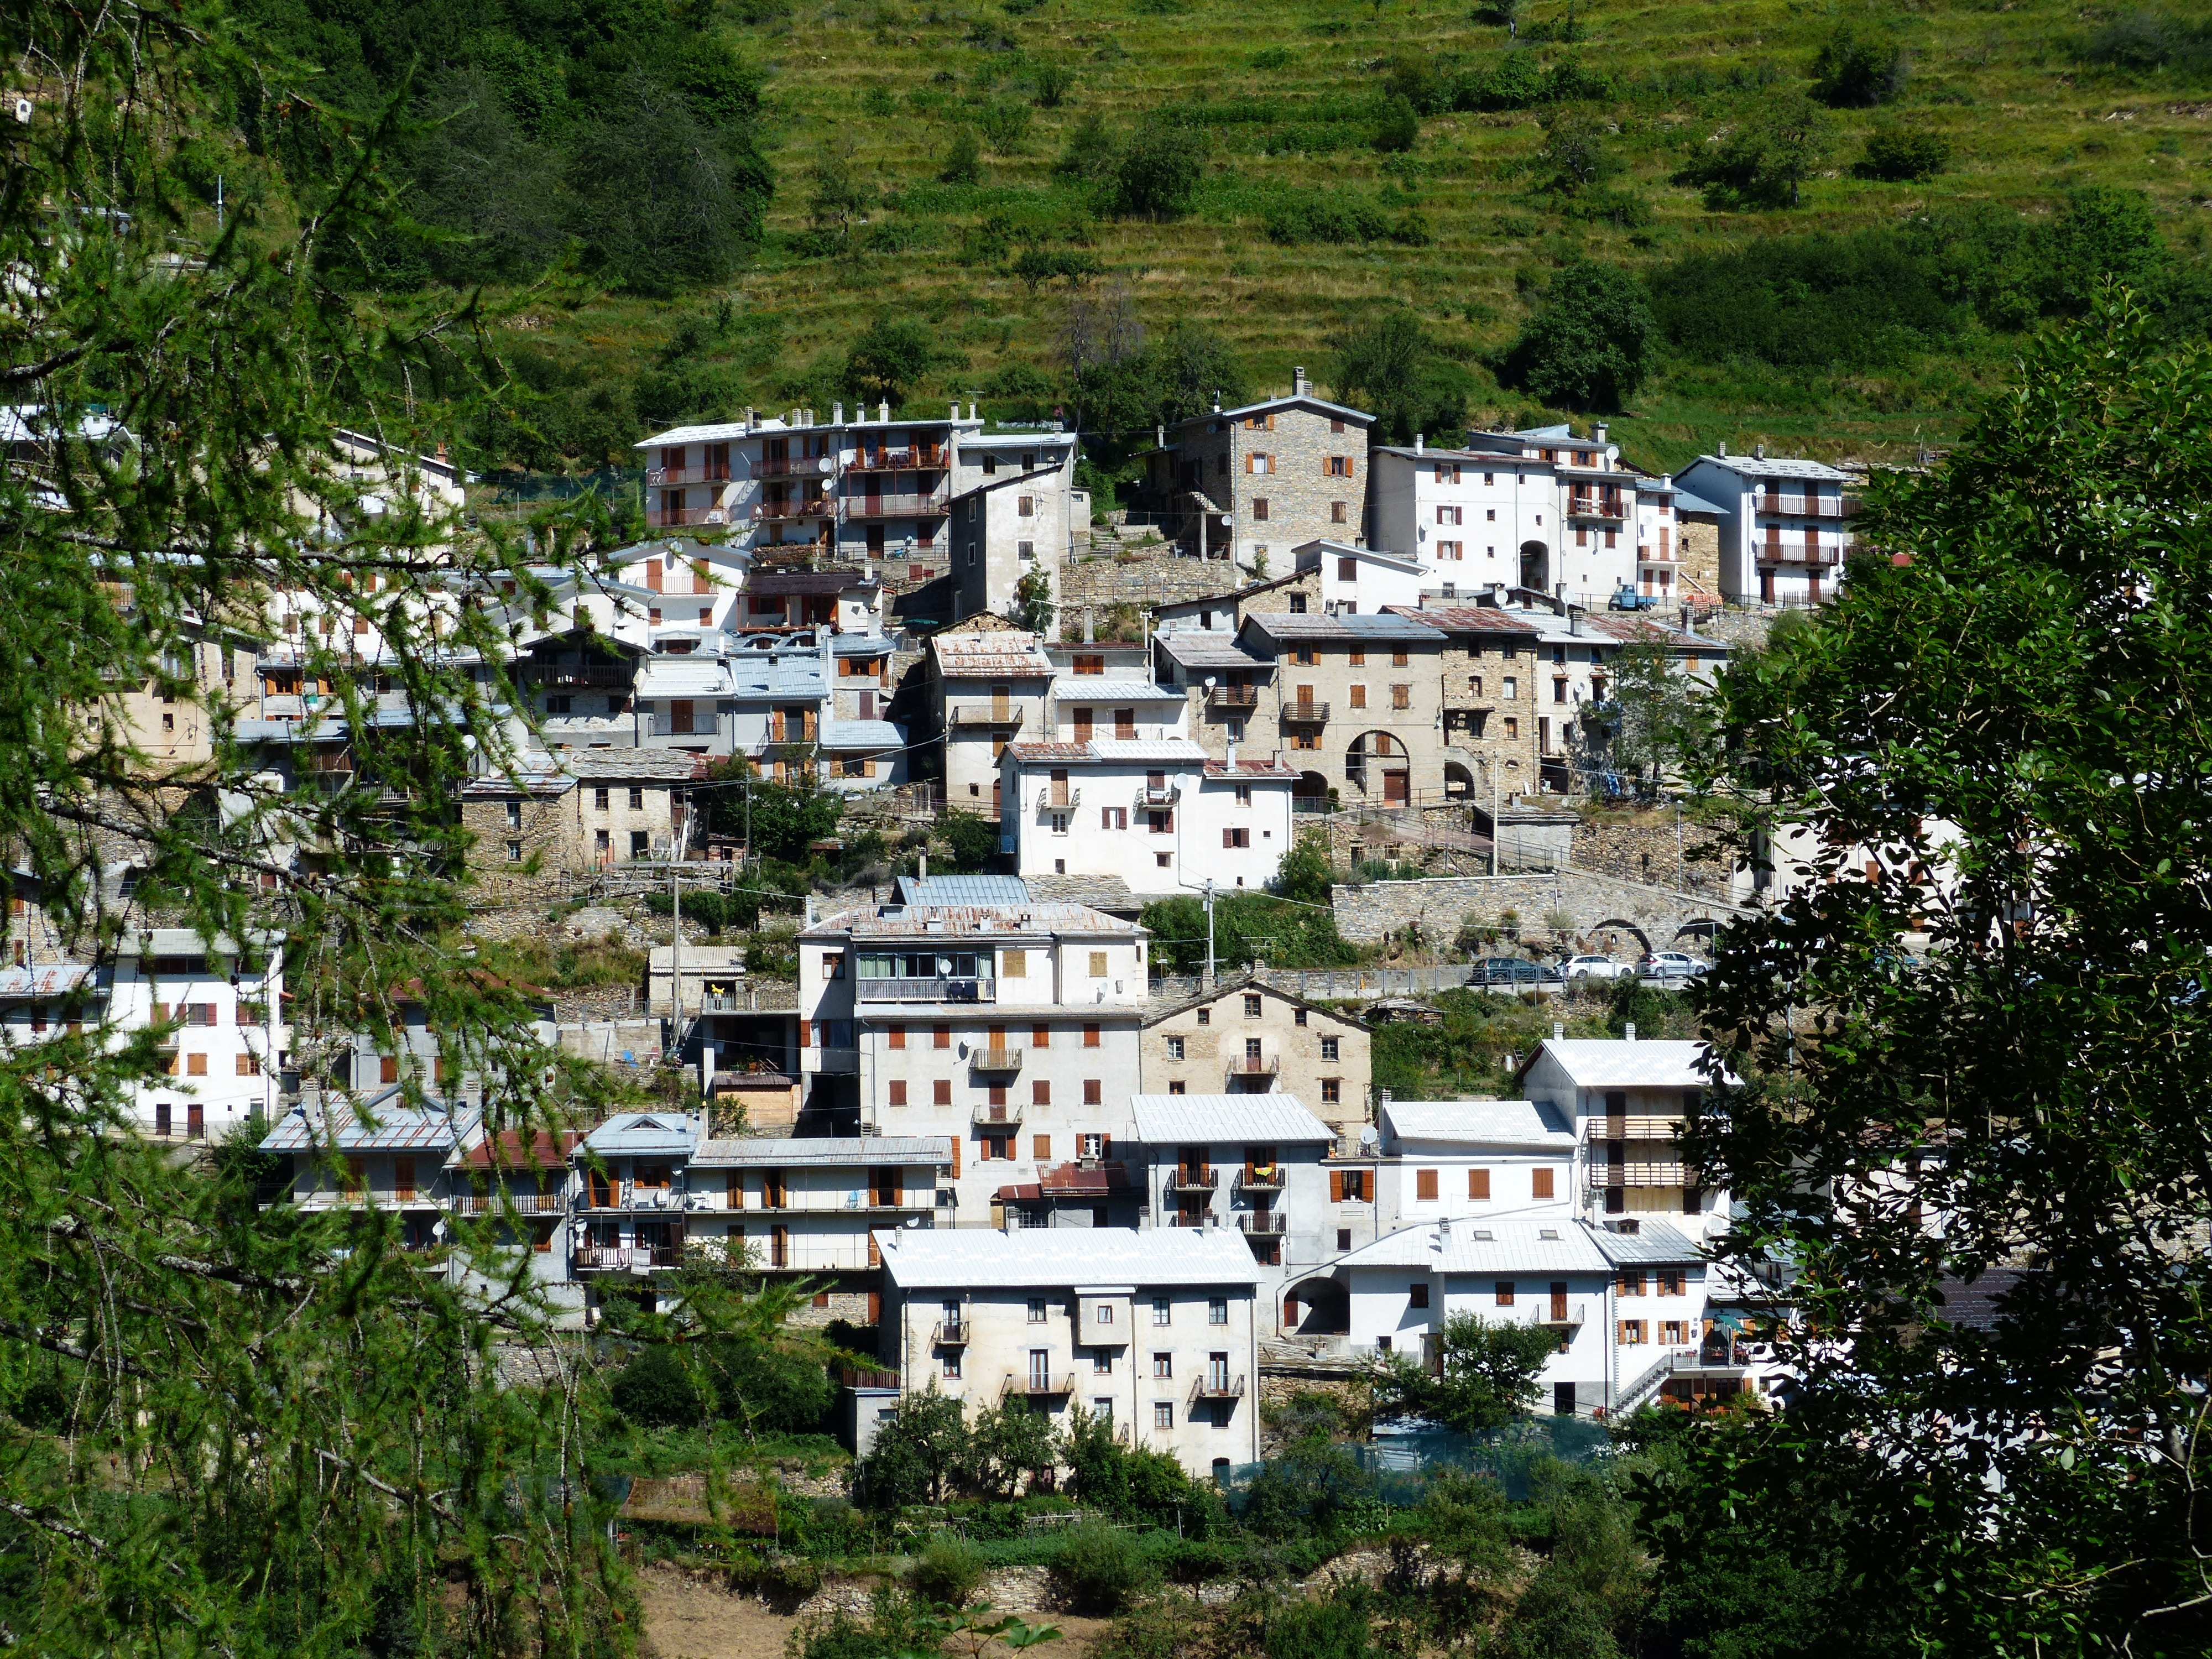
town, building, village, italy, place, resort, homes, monastery, estate, province, neighbourhood, imperia, liguria, rural area, aerial photography, hillside location, residential area, geographical feature, human settlement, province of imperia, mountain community, triora, piaggia